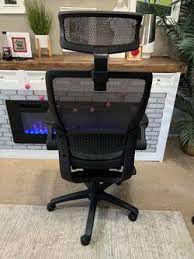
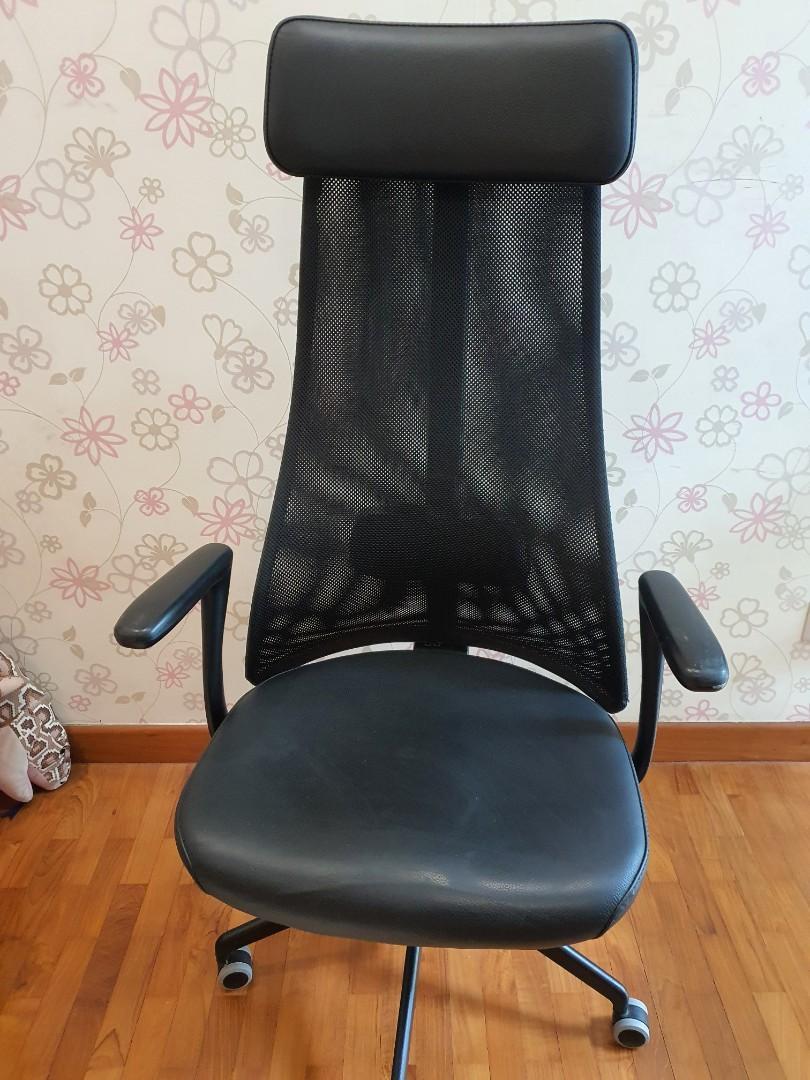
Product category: items_chair
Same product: no